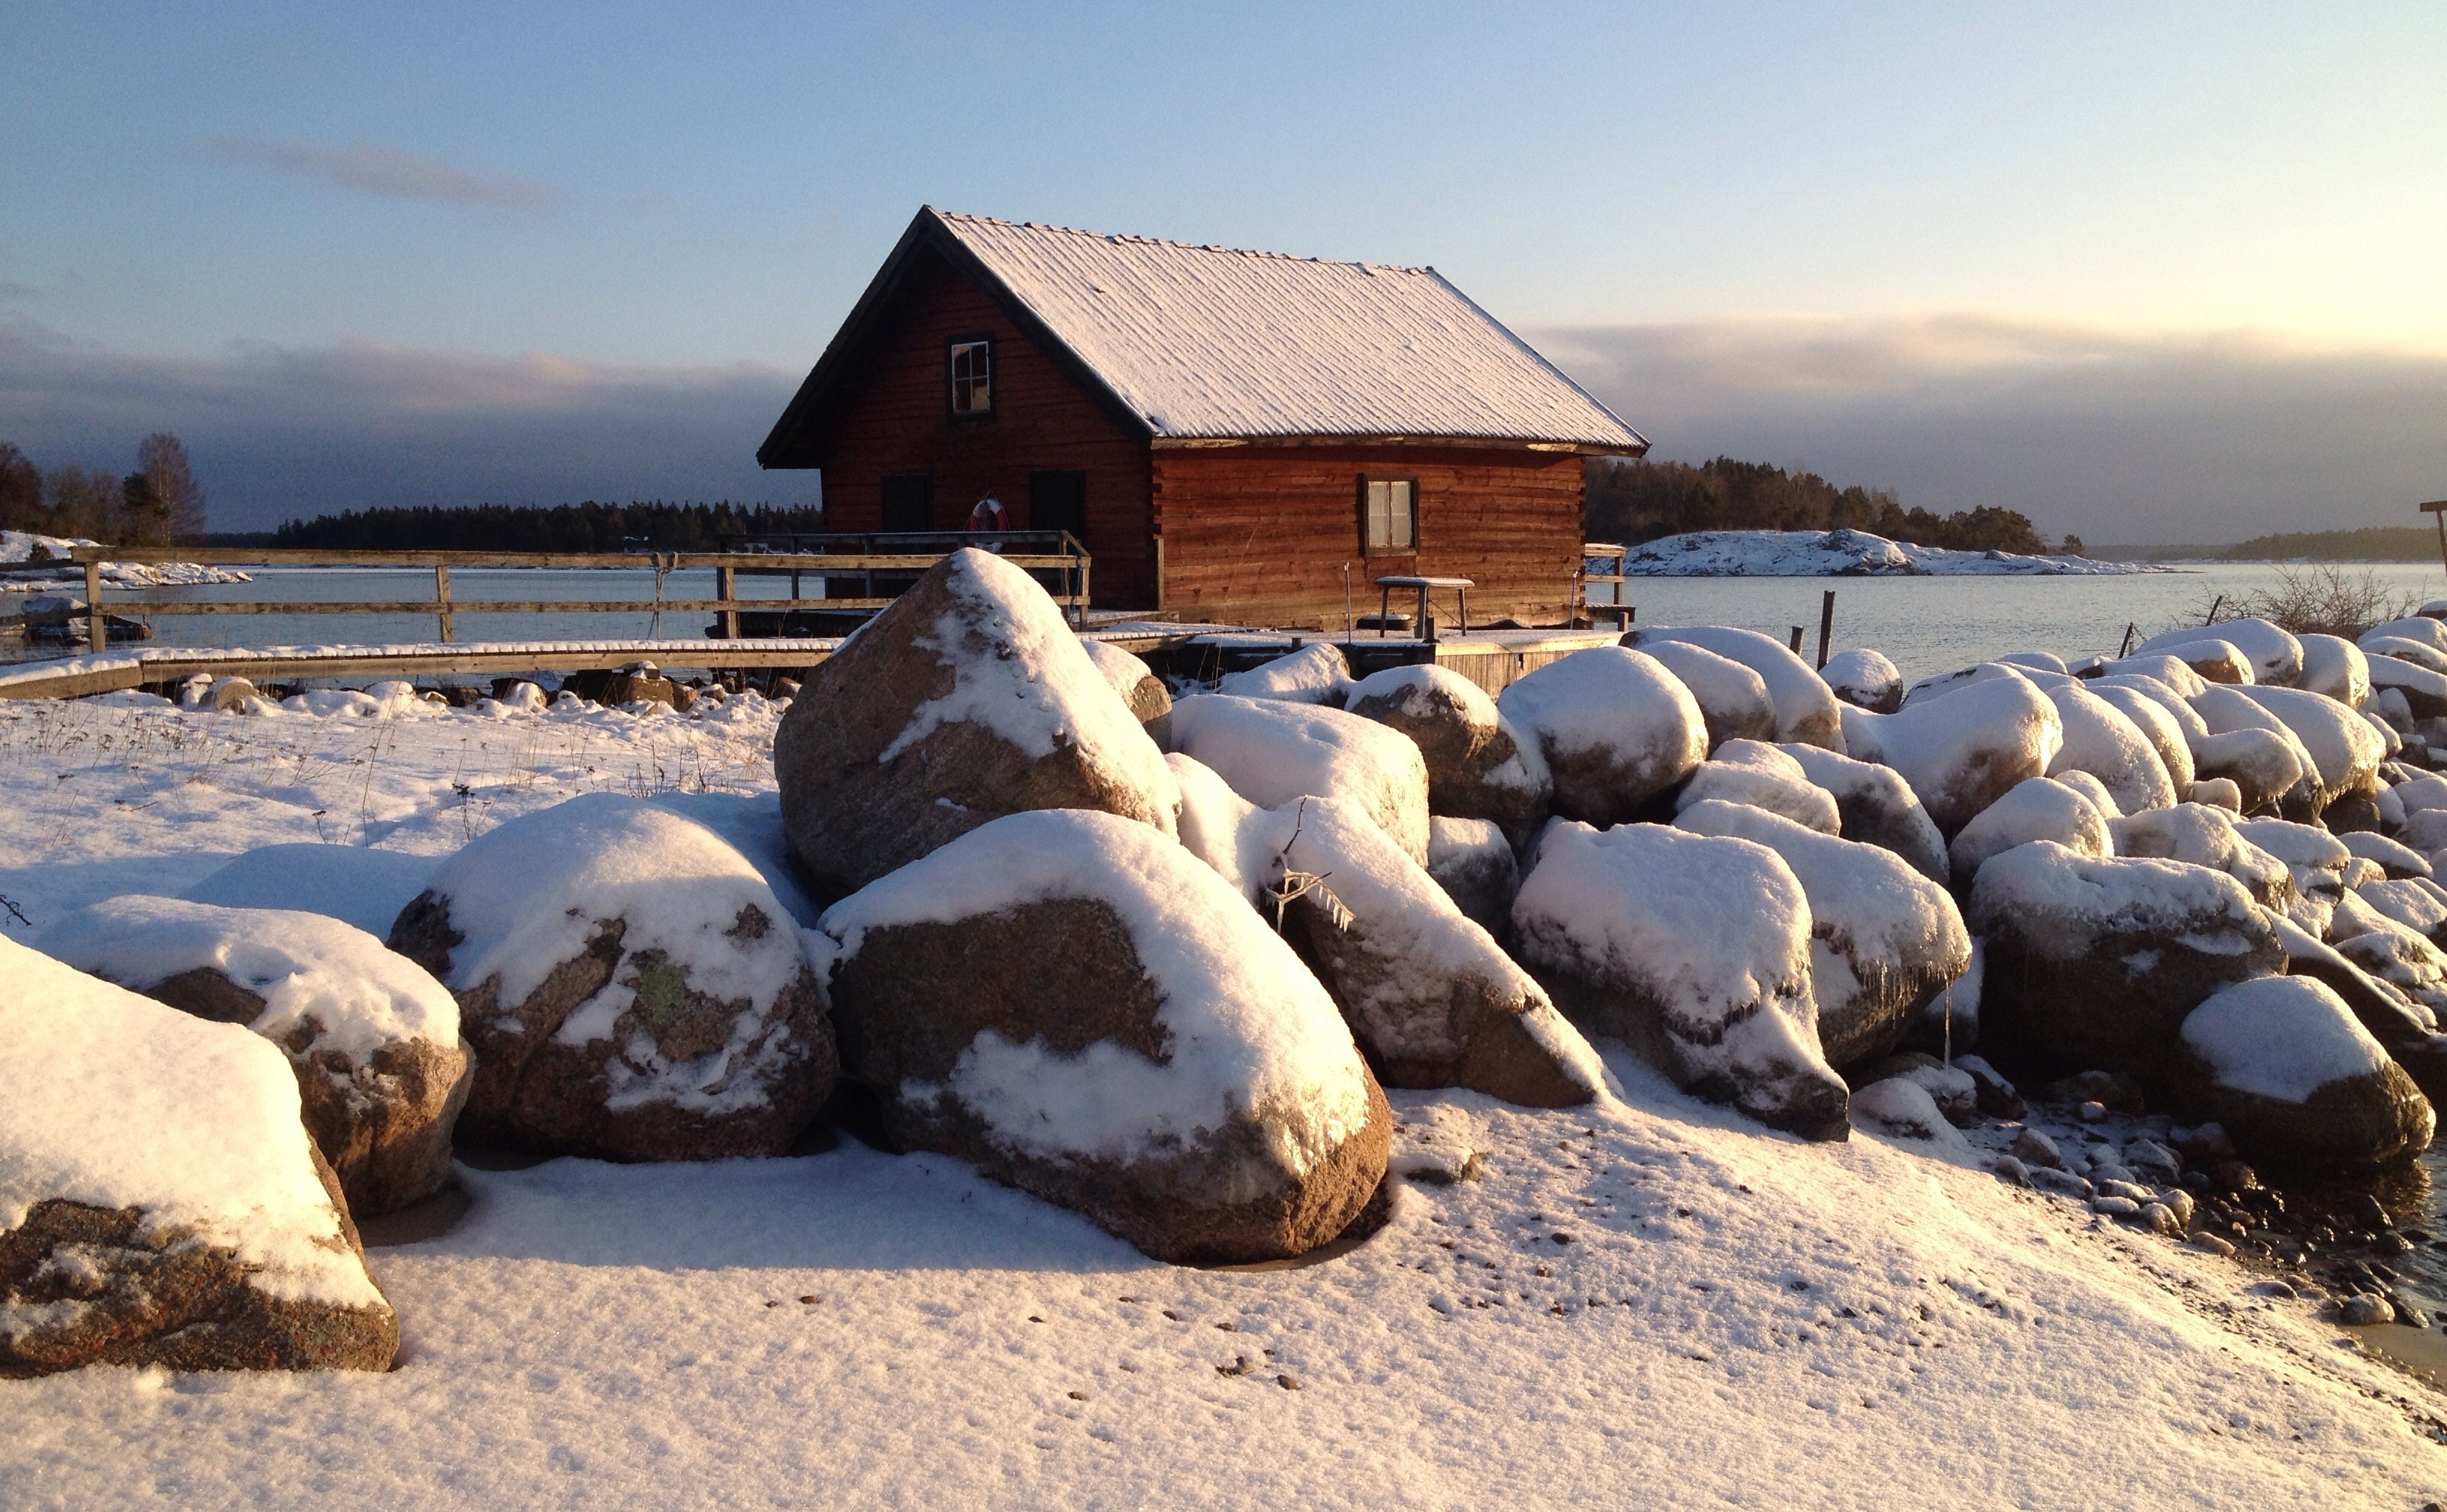
sea, coast, water, snow, cold, winter, house, ice, sheep, weather, snowy, arctic, season, stones, landscapes, archipelago, north uppland, gr s